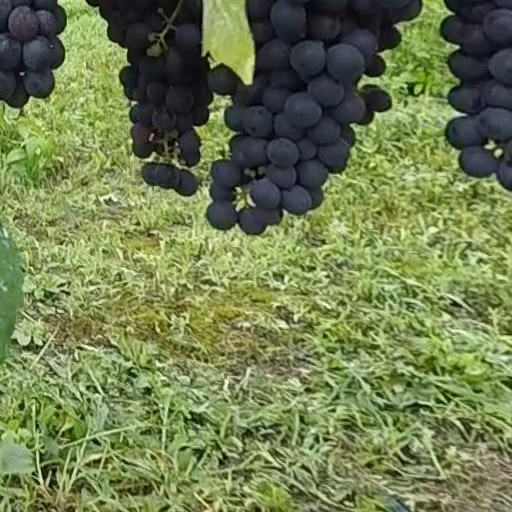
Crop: grape